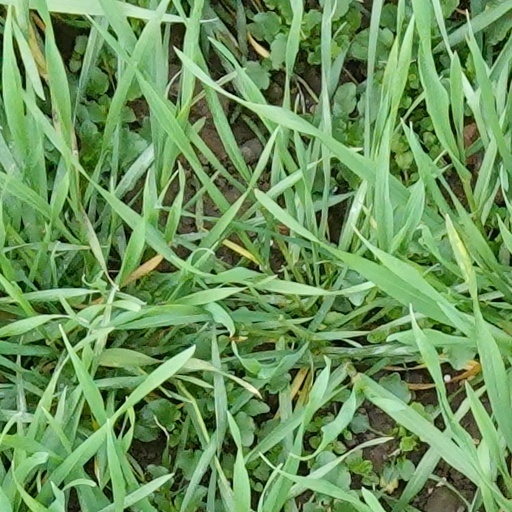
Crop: wheat